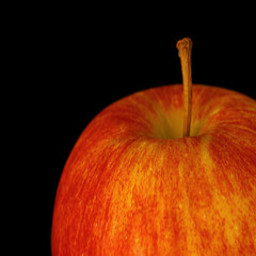
Label: Apple